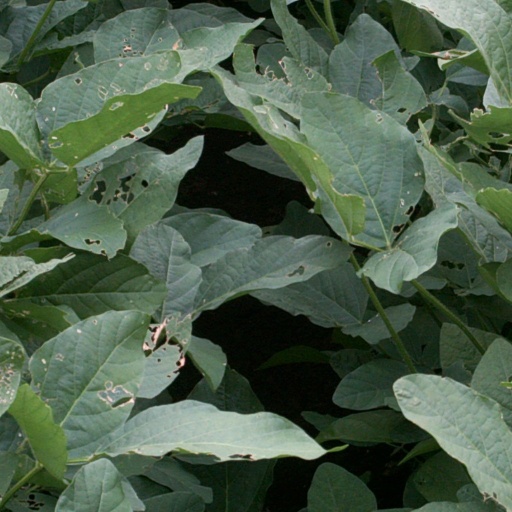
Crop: soybean